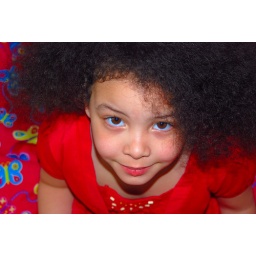
girl in red